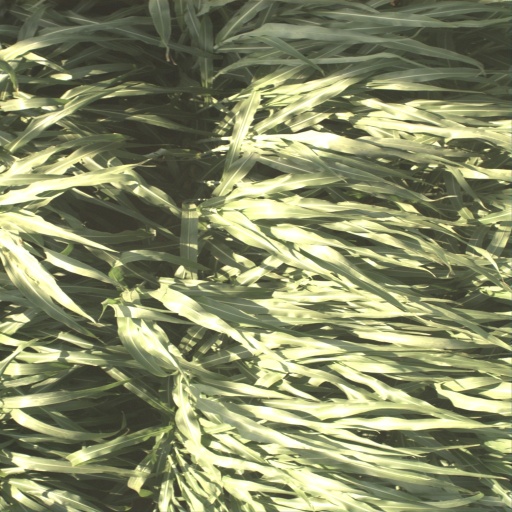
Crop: sorghum